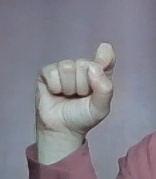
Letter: fa